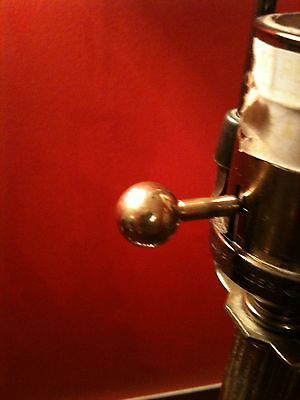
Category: lamp